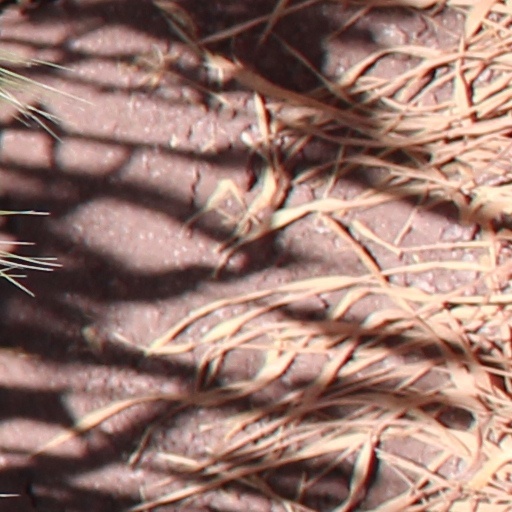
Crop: wheat